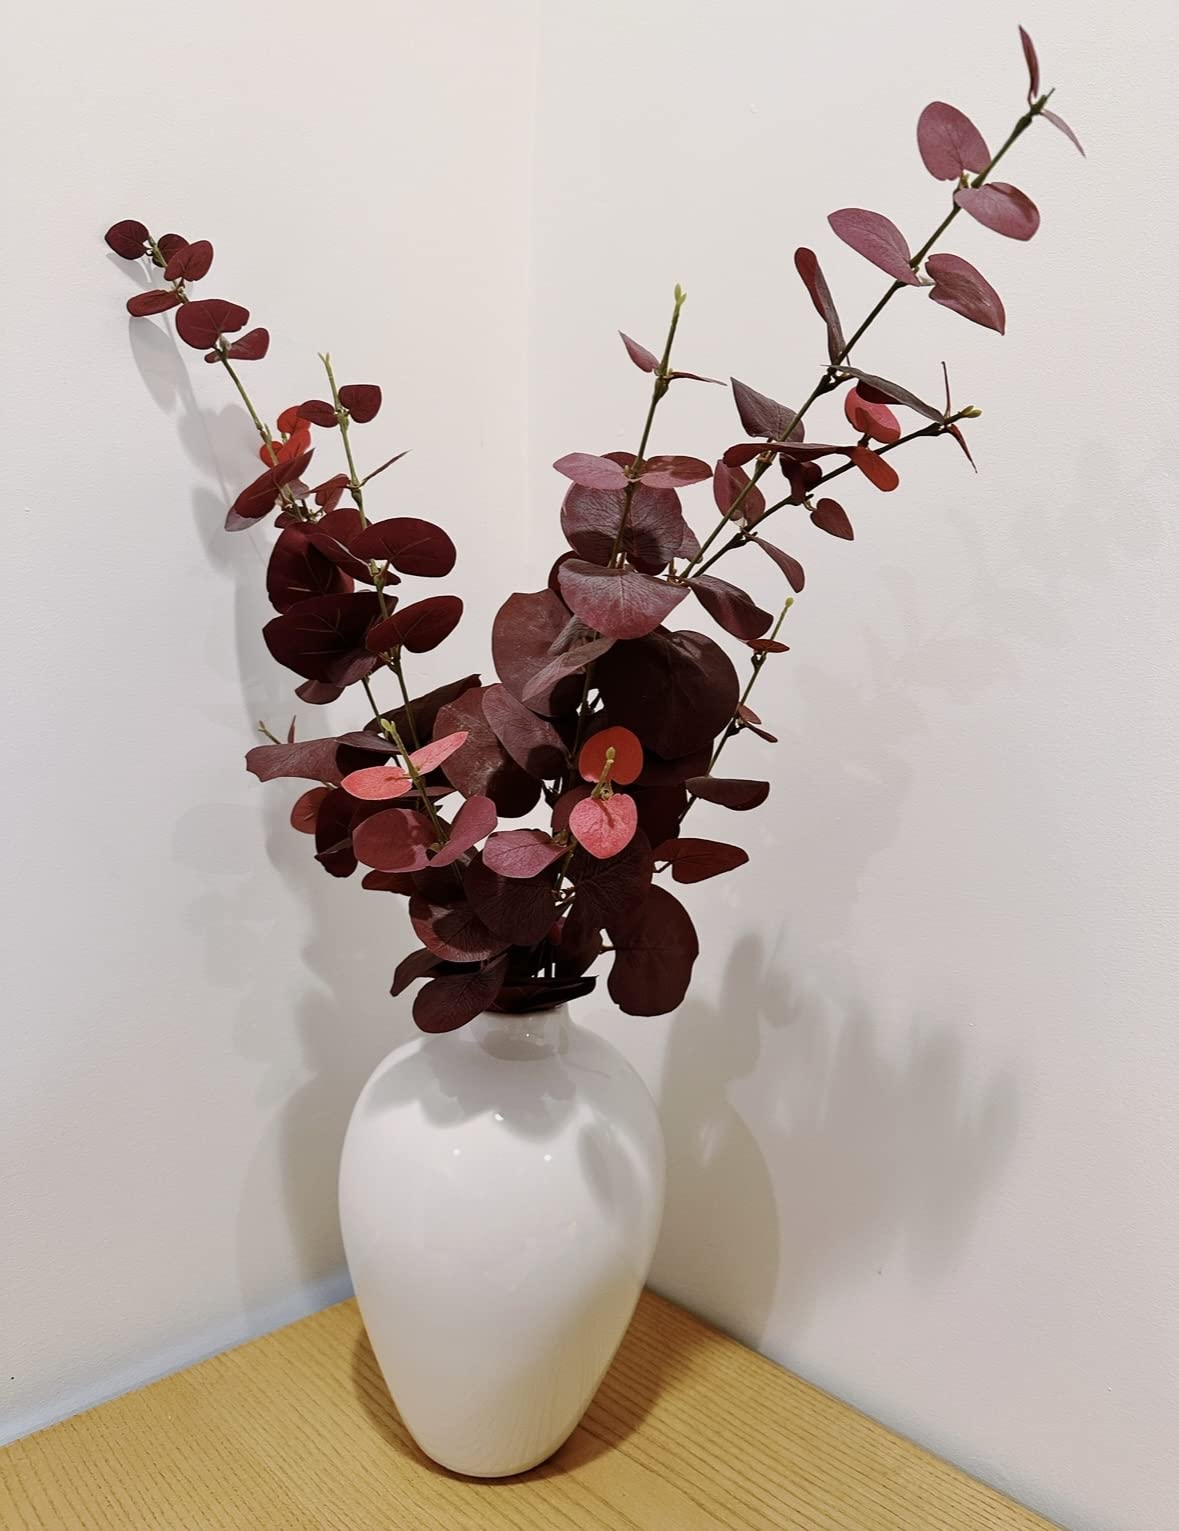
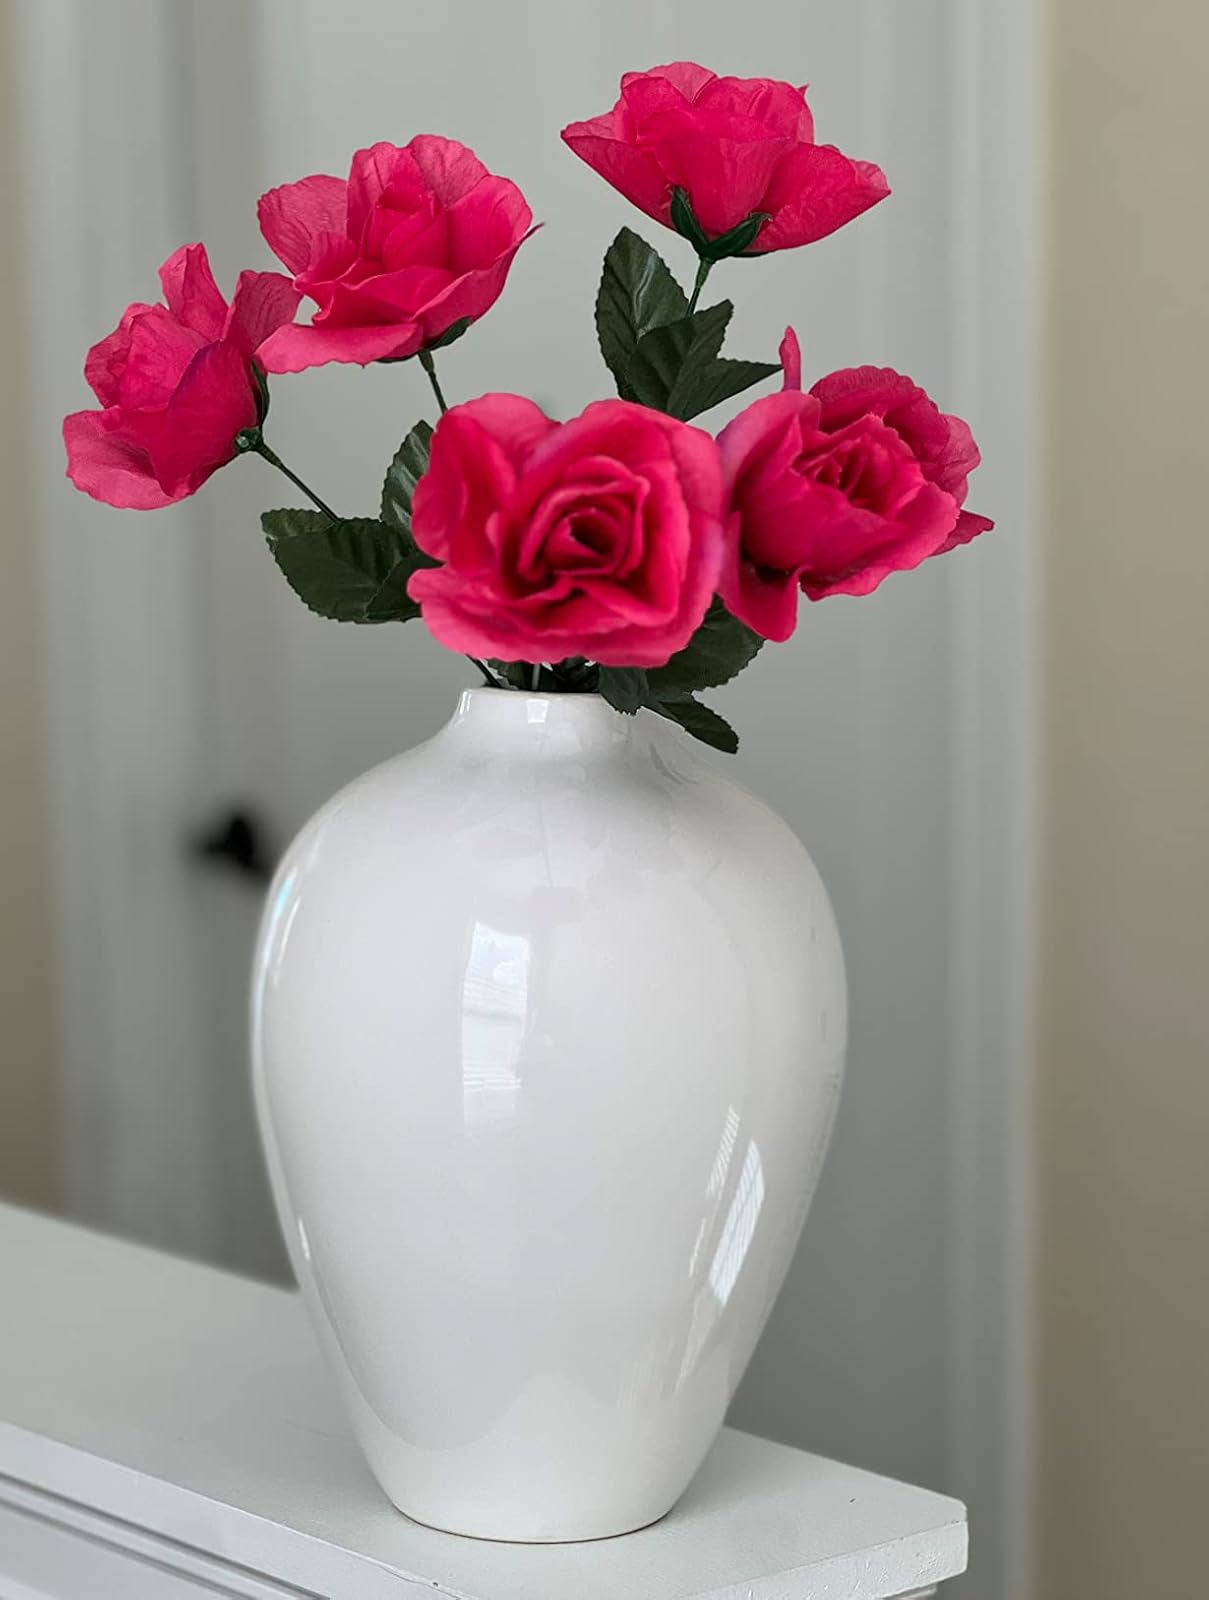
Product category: vase
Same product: yes